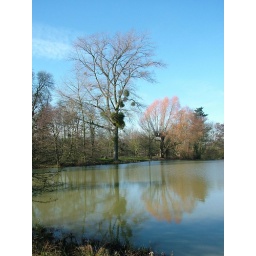
There was a lake in the grounds of the castle. The reflection of the red branches and the mistletoe in the water was beautiful.